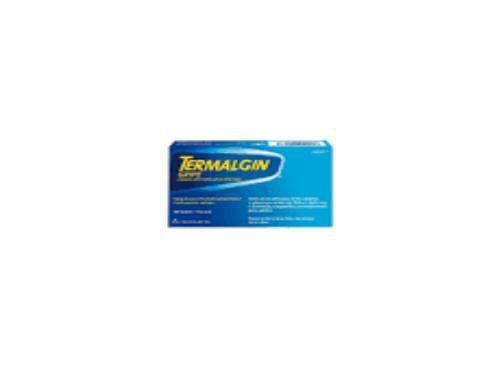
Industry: Medical